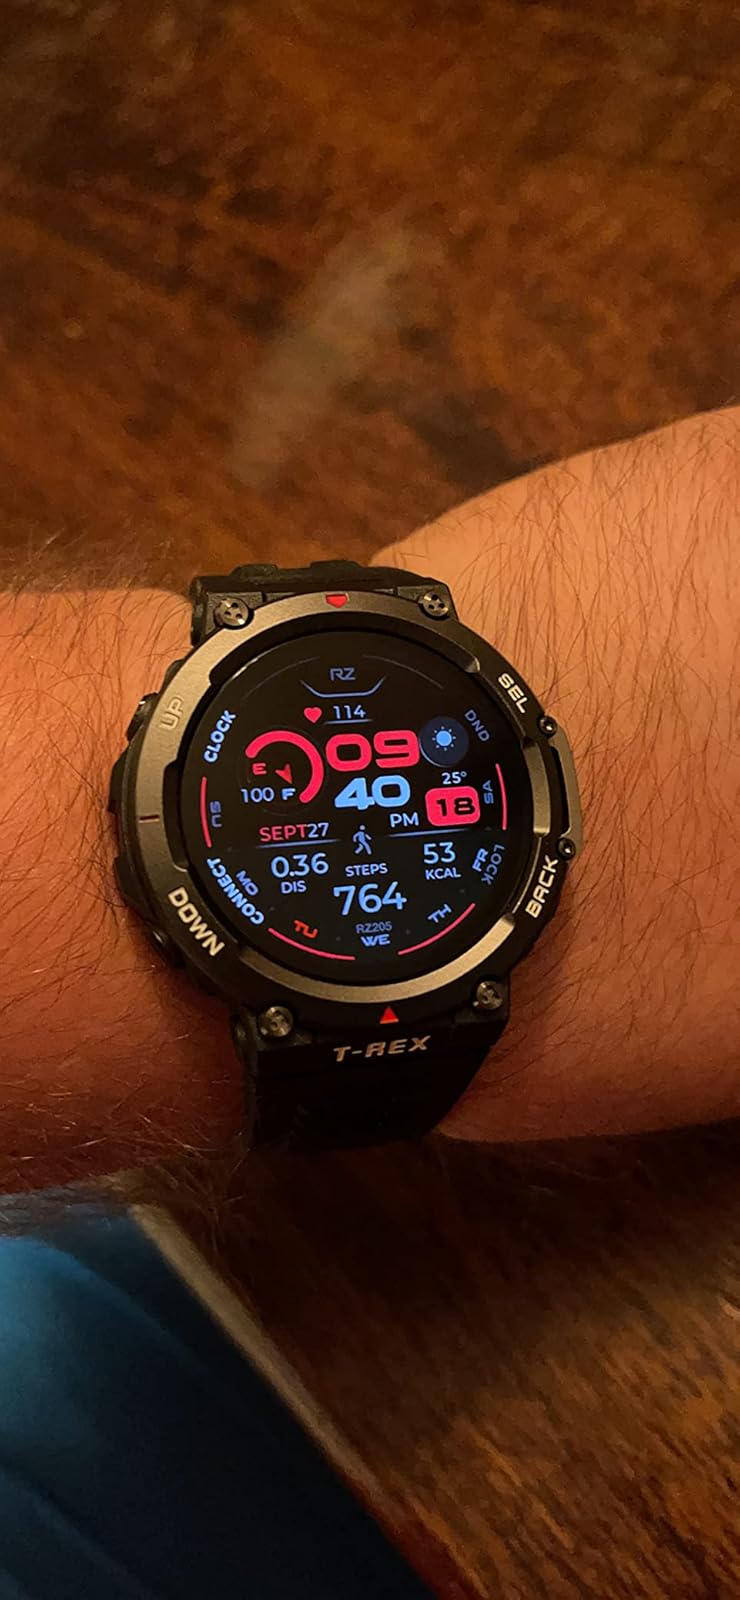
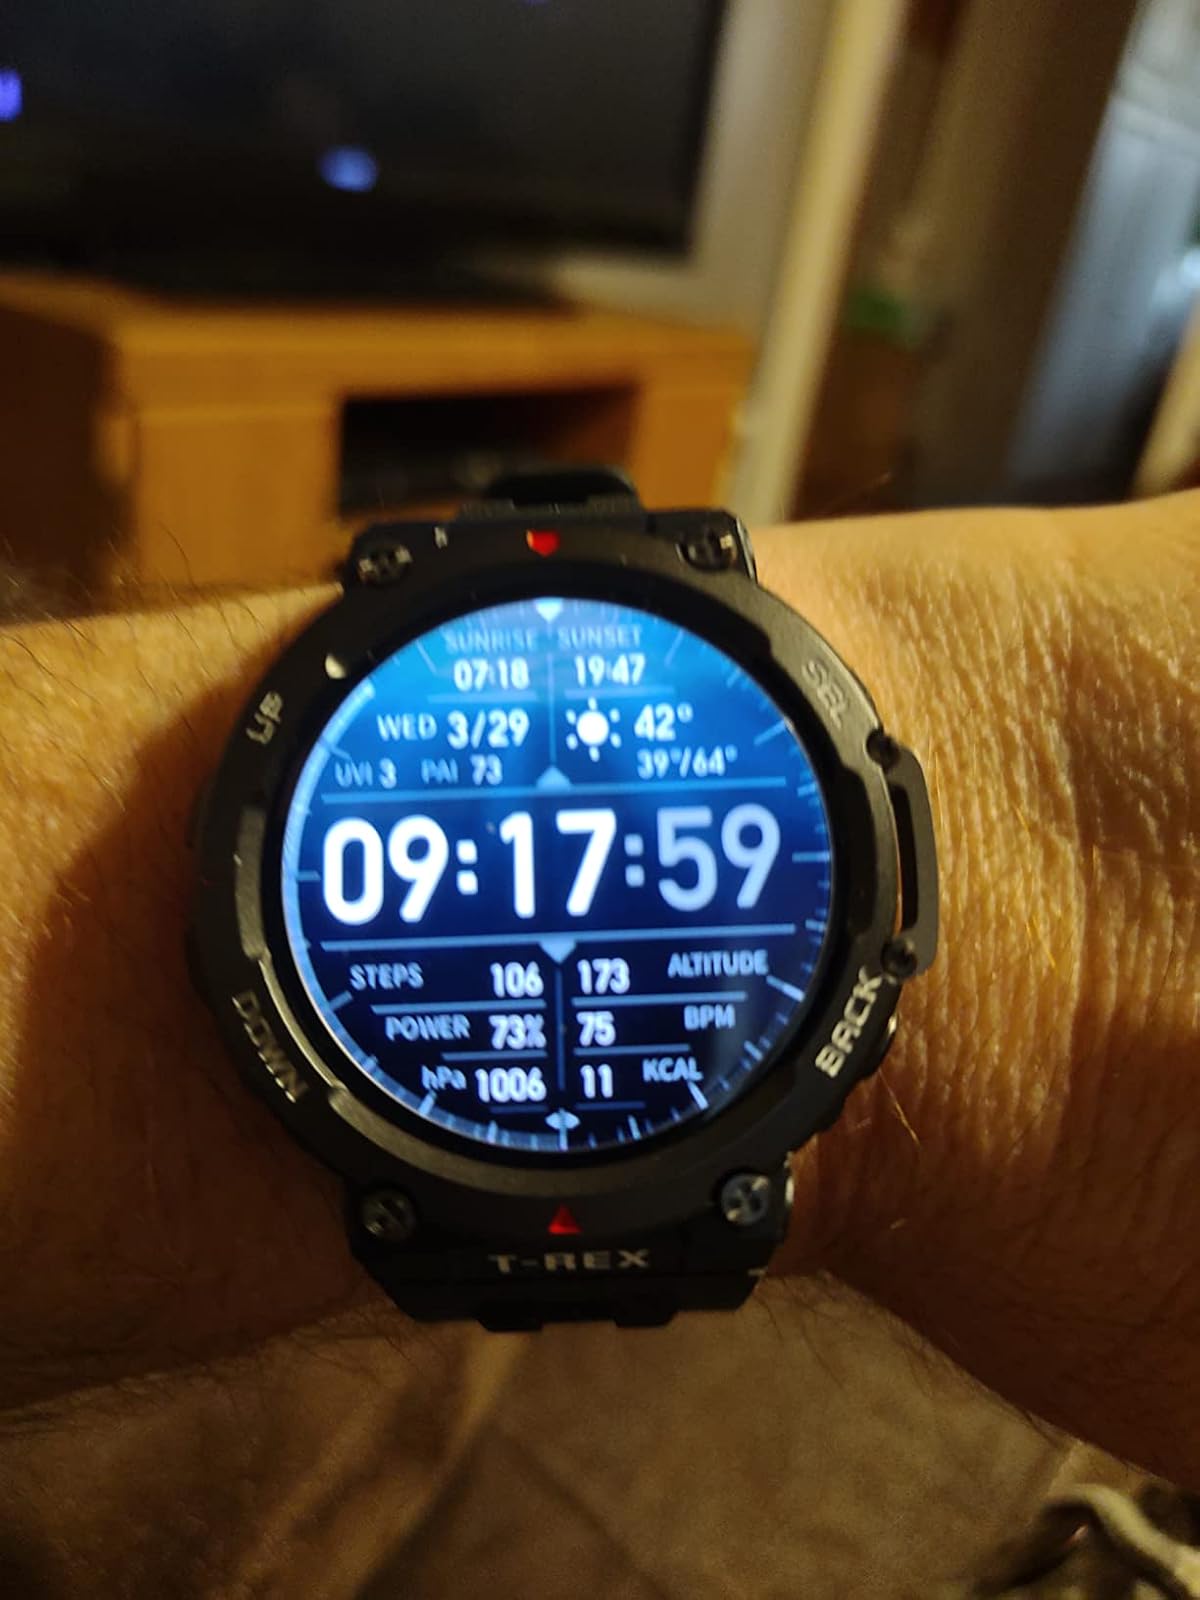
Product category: smartwatch
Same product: yes